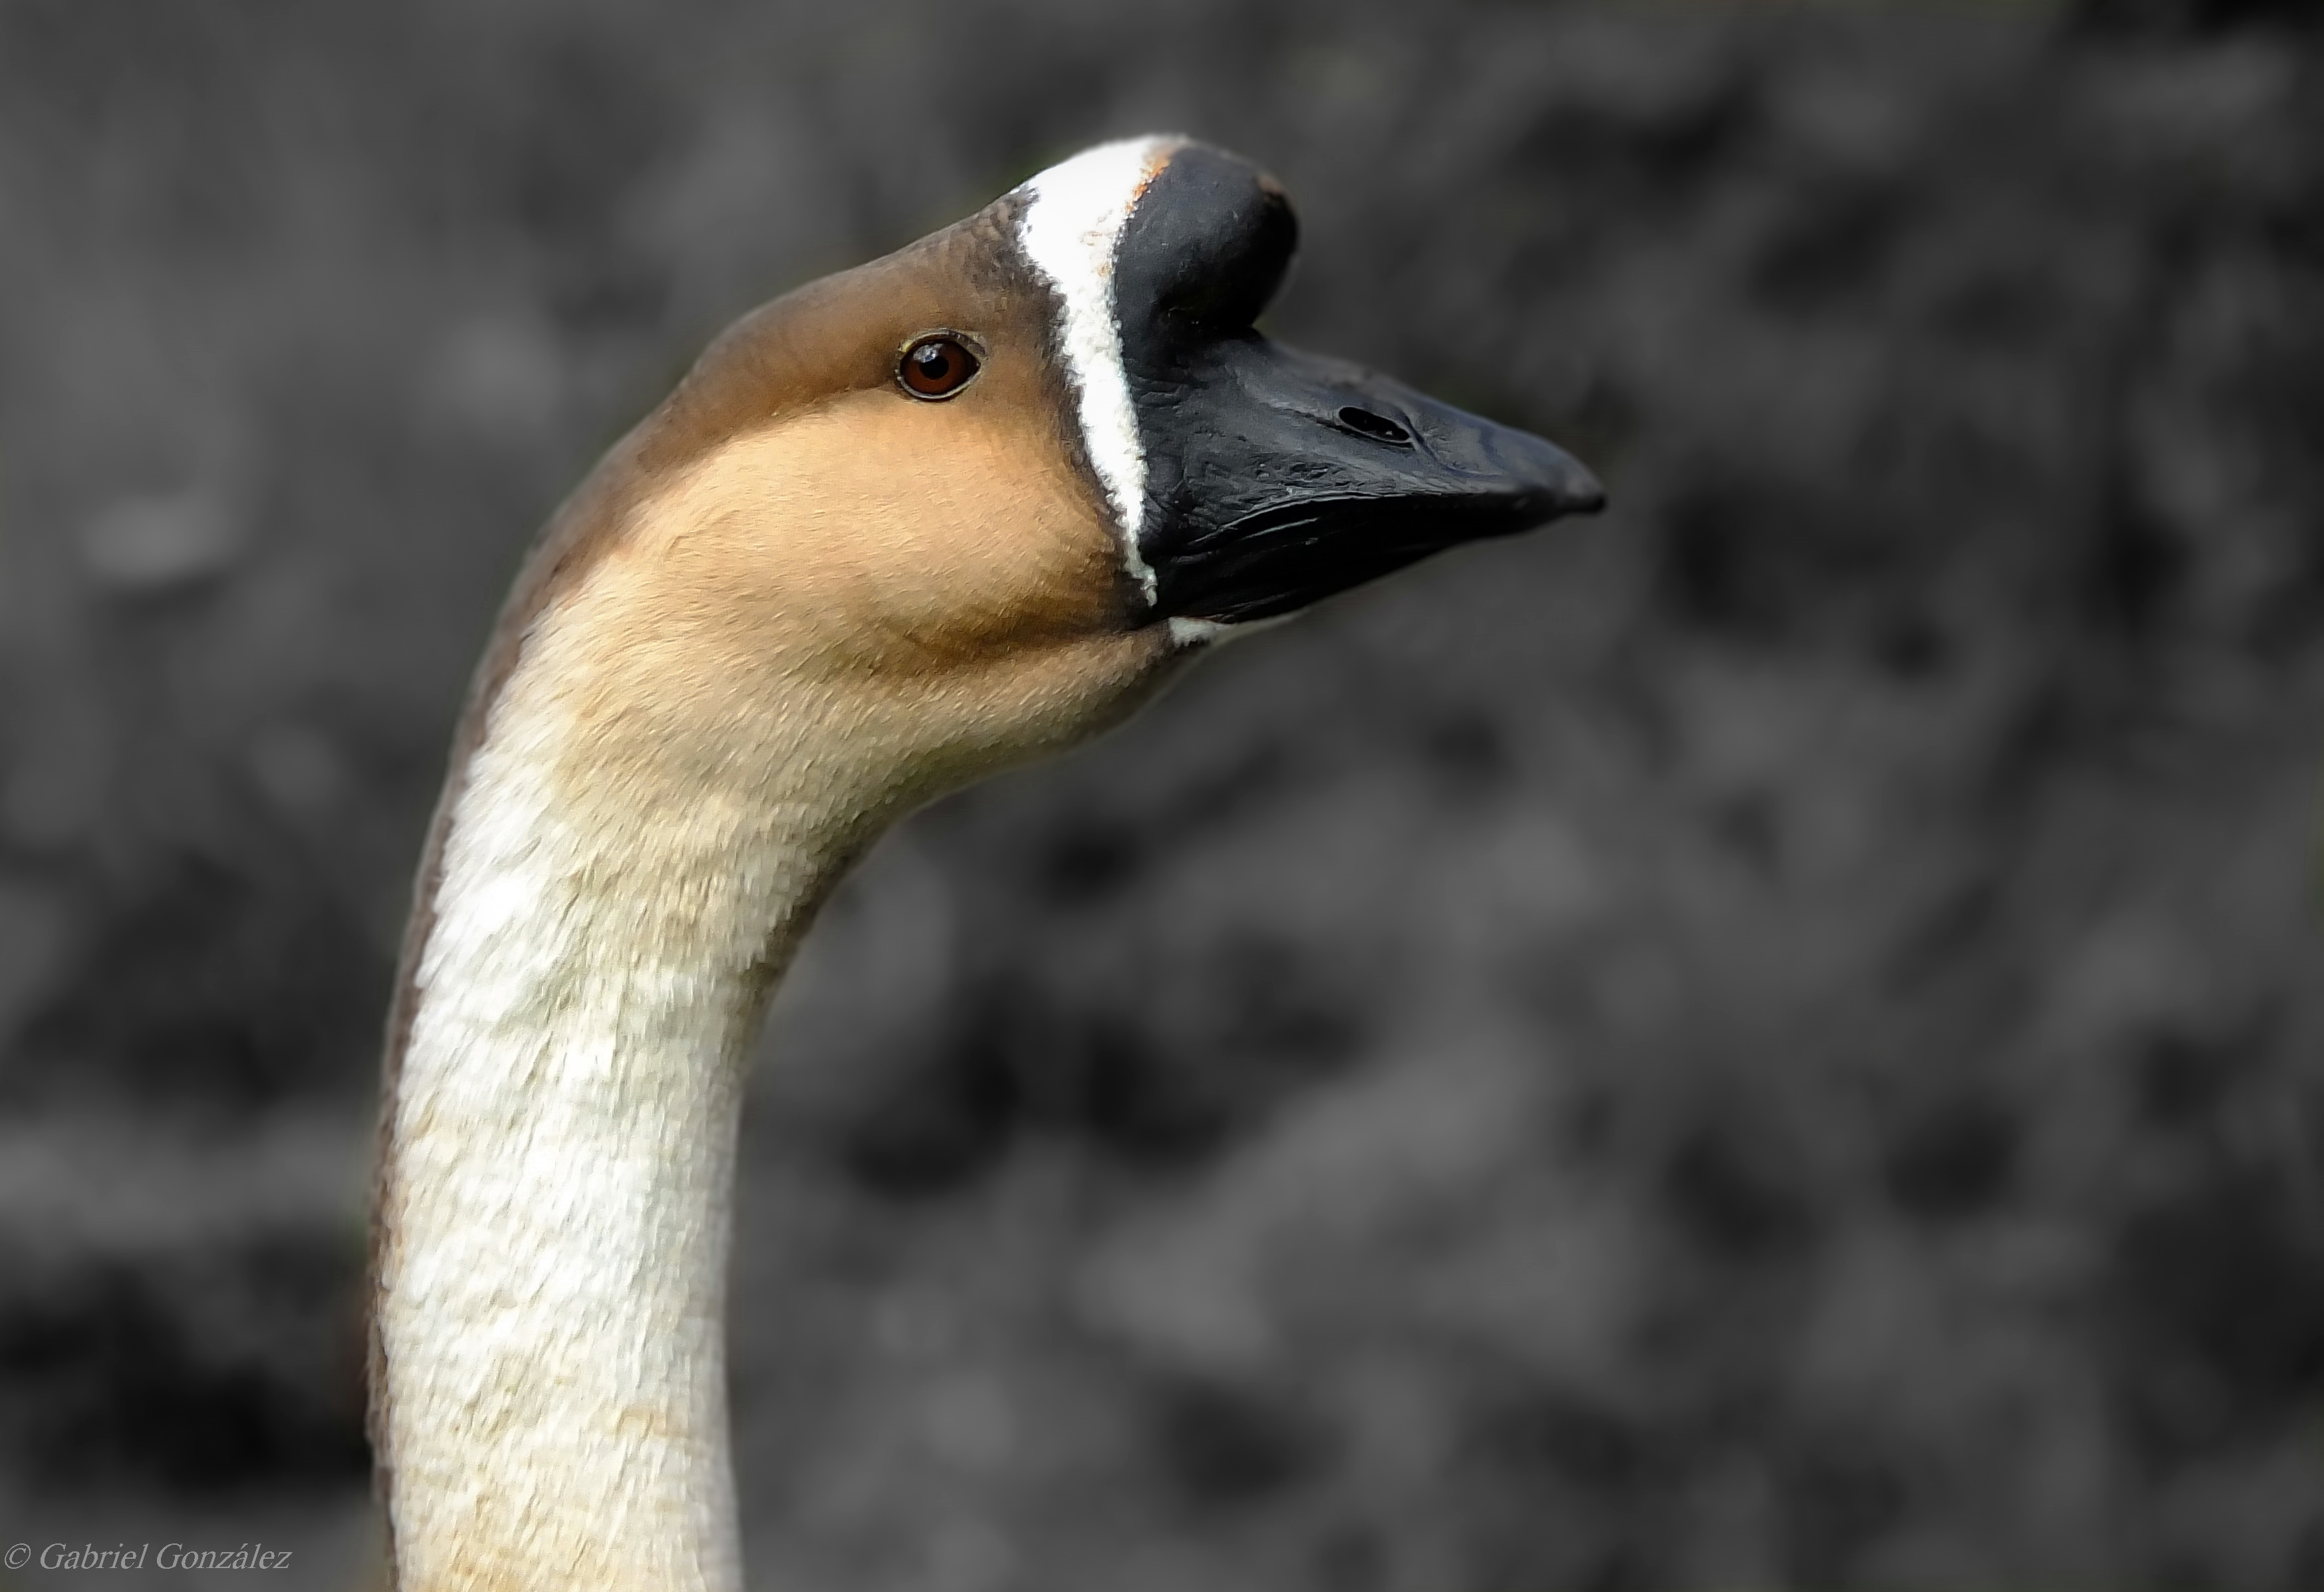
nature, bird, wildlife, beak, fauna, close up, duck, animals, goose, vertebrate, naturaleza, waterfowl, water bird, ggl1, gaby1, animales, fujifilmxs1, ducks geese and swans